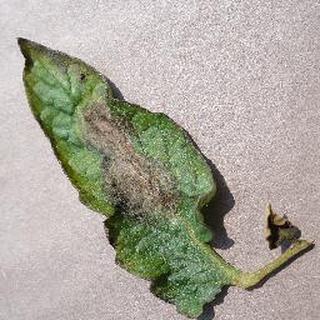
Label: tomato_late_blight